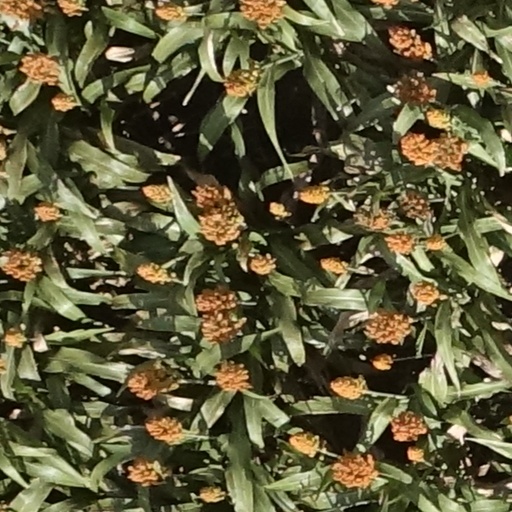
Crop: sorghum